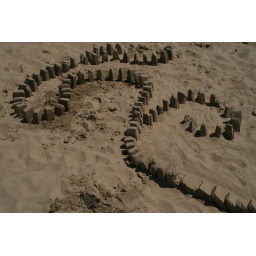
Sand sculptures at a sand sculpture building competition at the beach in Grand Haven.